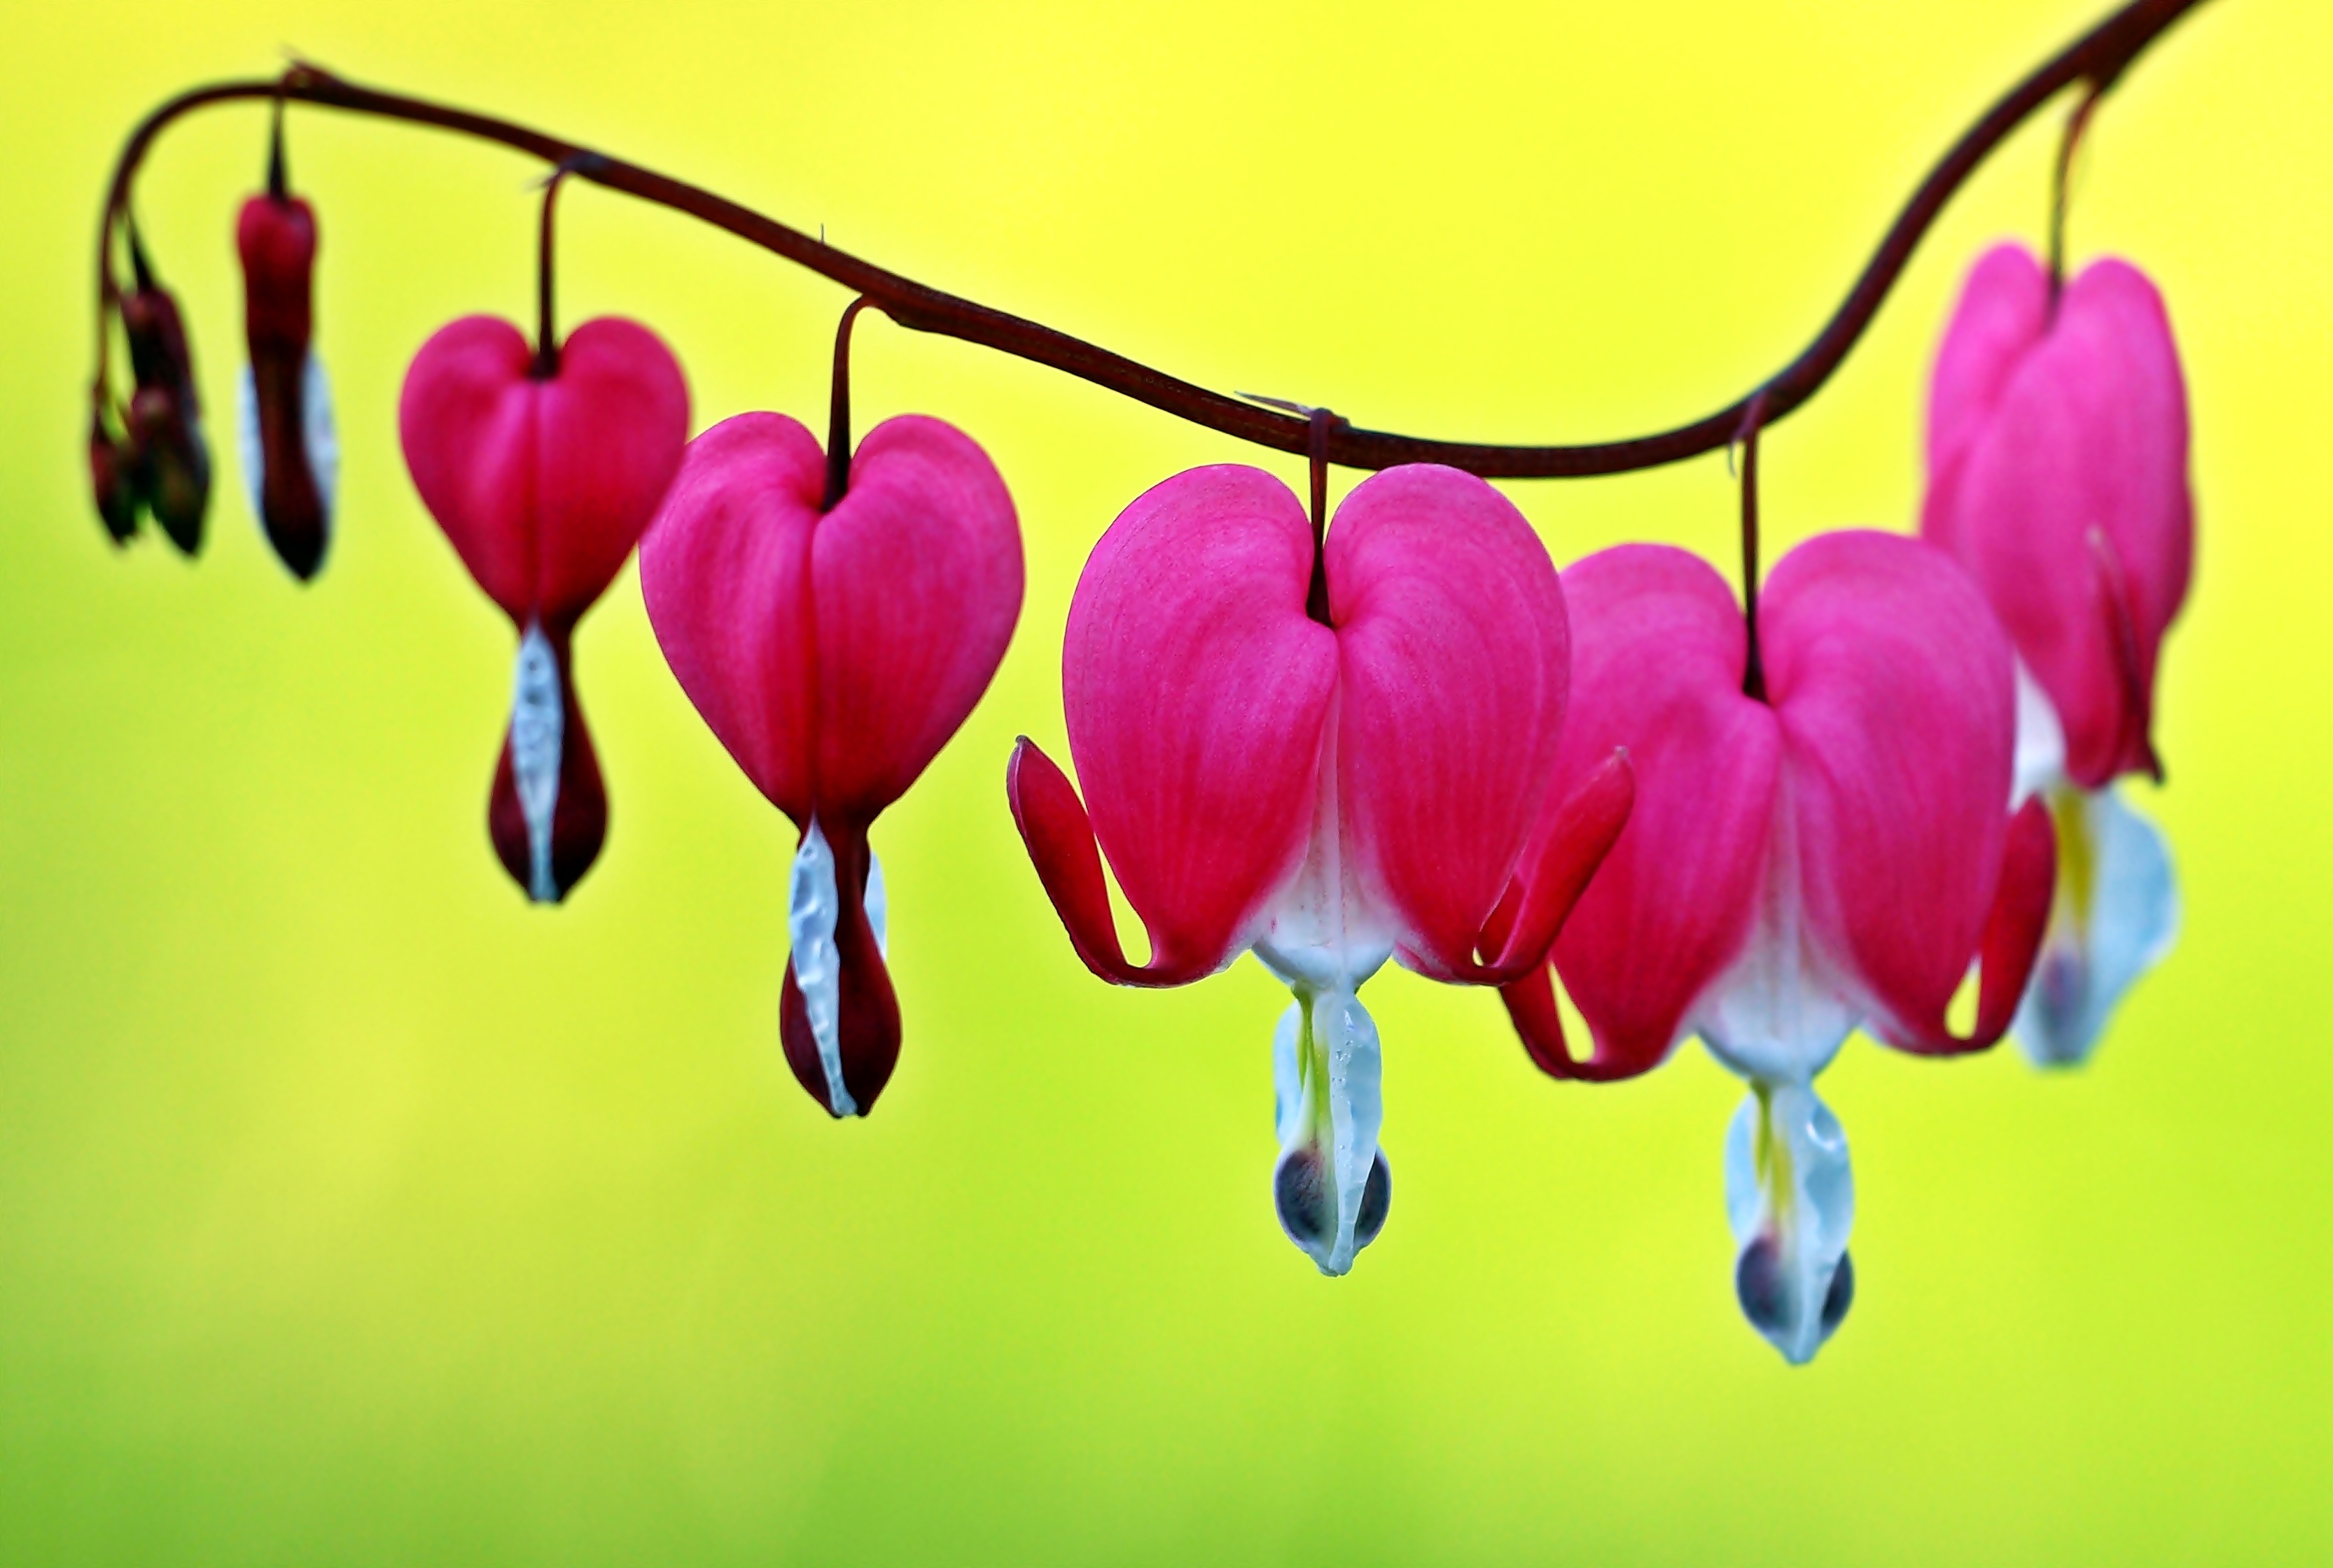
nature, plant, flower, petal, live, close up, illustration, organ, macro photography, flowering plant, land plant